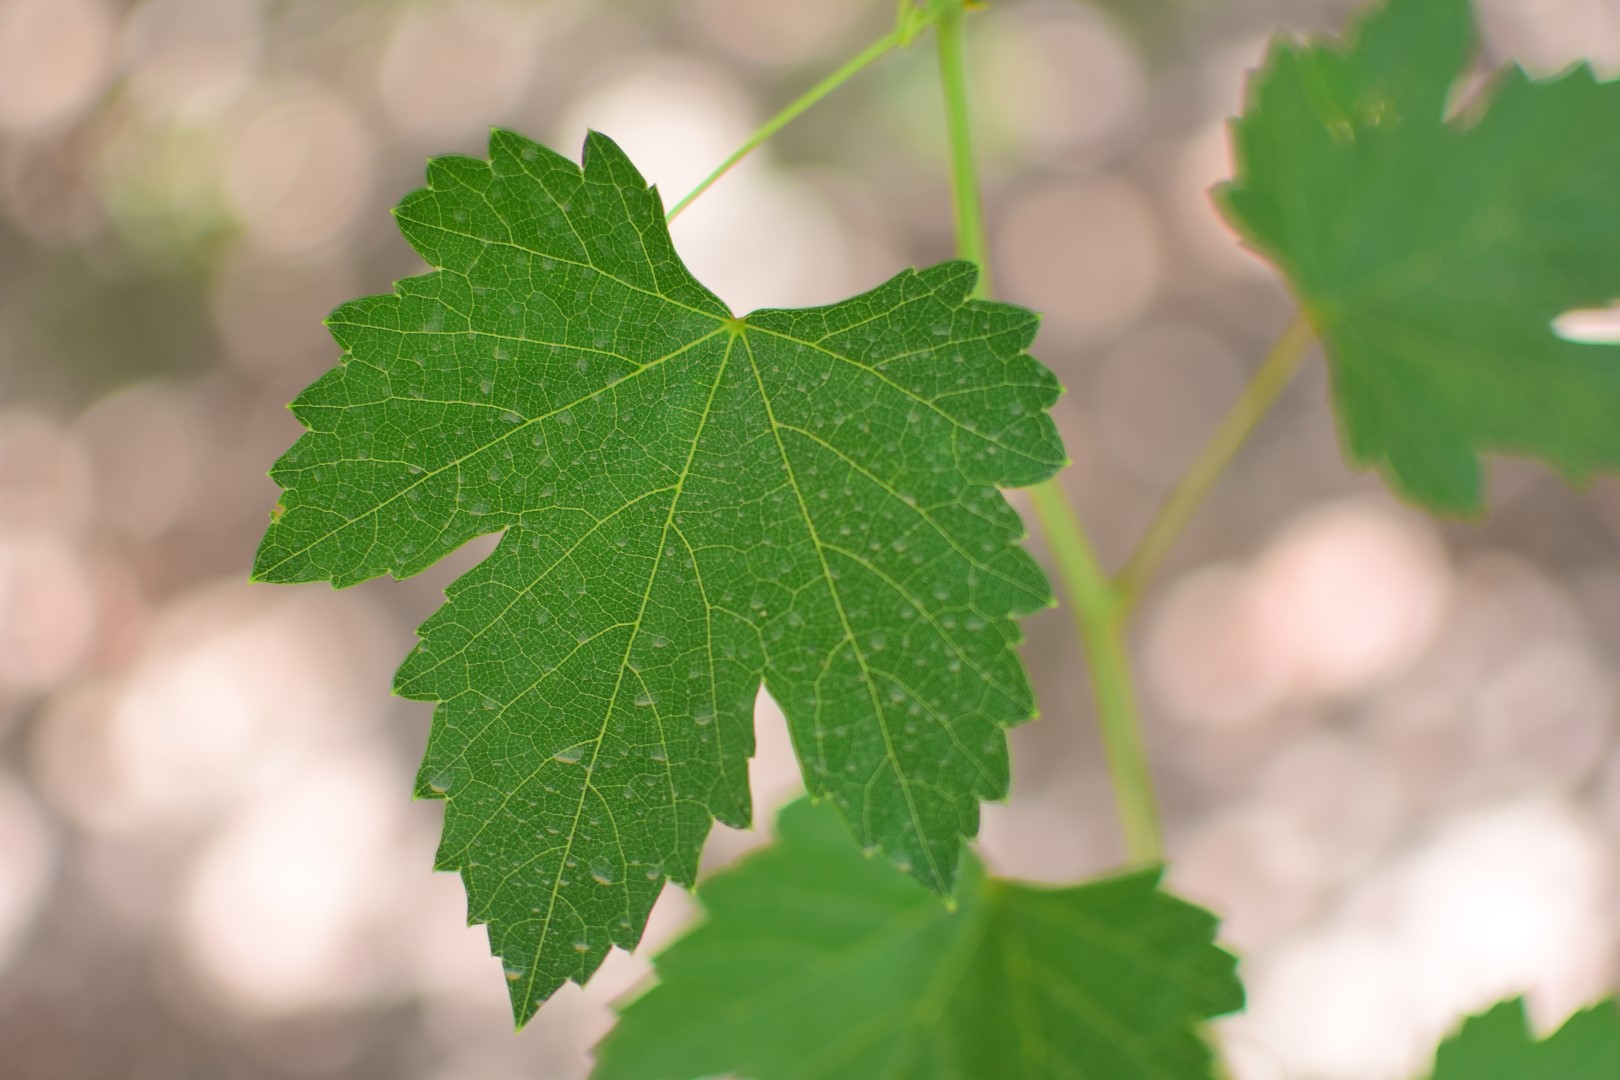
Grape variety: Frinsi